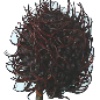
Label: Rambutan 1